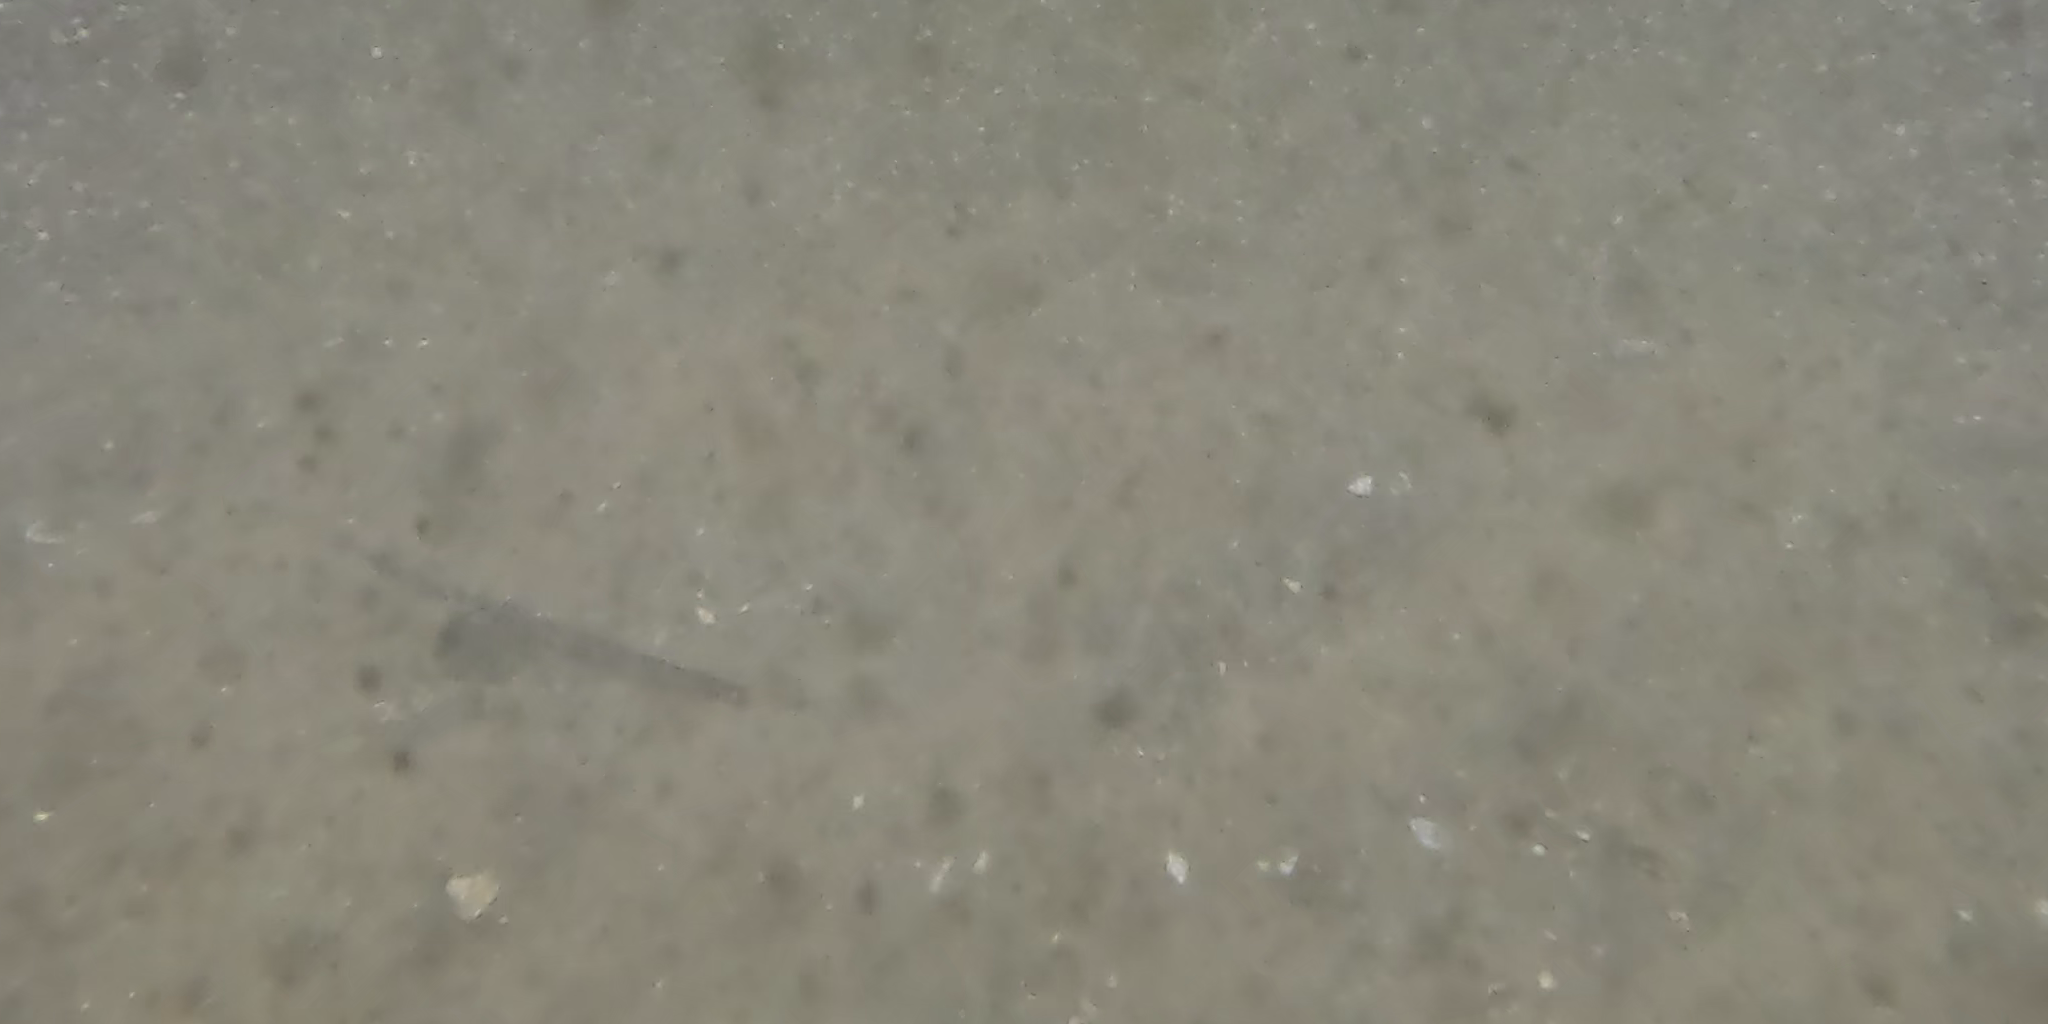
Seabed habitat: sand